Williton railway station

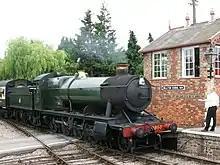
A train from Bishops Lydeard exchanges tokens by the signal box which was built in 1874 and is still in use

The station opened on 31 March 1862 when the West Somerset Railway started operations between Norton Junction and . A virtual copy of , it consisted of a single platform on the down-side (left) of trains travelling towards Watchet. With the extension of the West Somerset Railway from to , a loop became necessary at a mid-way point on the line. Hence in 1874 a second broad gauge track and associated platform was opened, allowing trains to pass within the station. To enable this, a new road bridge was built at the south end of the station before the loop was opened, but the level crossing next to the platform was left in place.